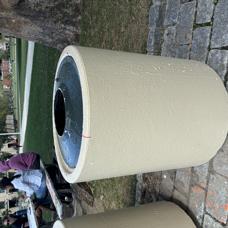
Label: trash